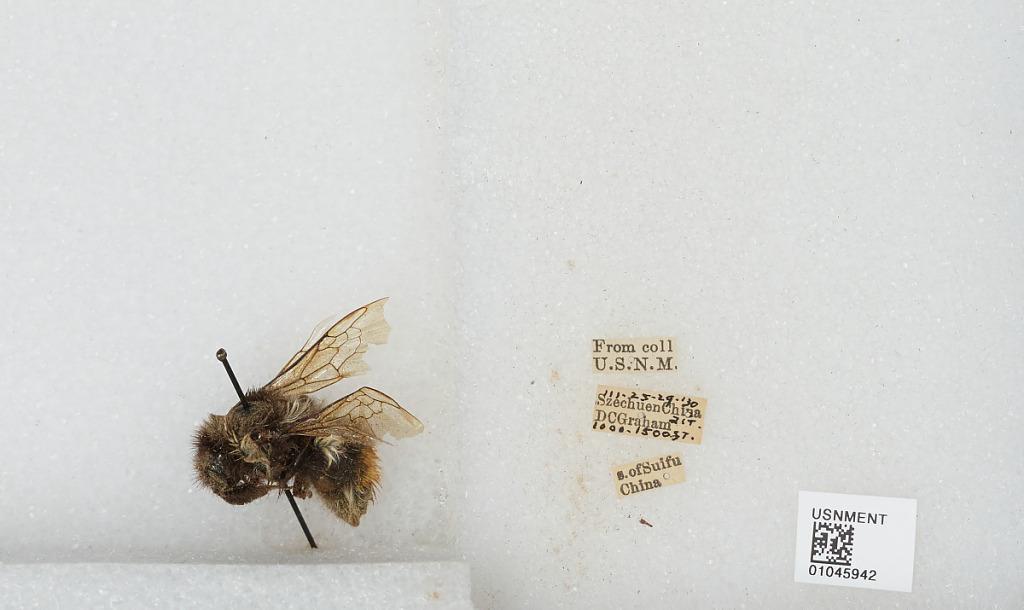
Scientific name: Bombus sp.
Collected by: D. Graham
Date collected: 1930-3-25
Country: China
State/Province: Sichuan
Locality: south of Yibin